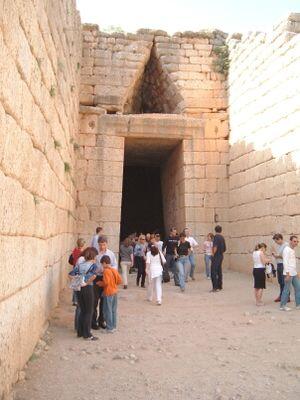
Arc à joints horizontaux, Entrée du Trésor d'Atrée, Mykène, Grèce.